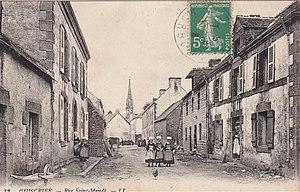
la rue Saint Maudé située dans le bourg de Guiscriff au début du XXe siécle (carte postale ancienne)
Guiscriff [ɡɥiskʁif] est une commune française située dans le département du Morbihan, en région Bretagne.